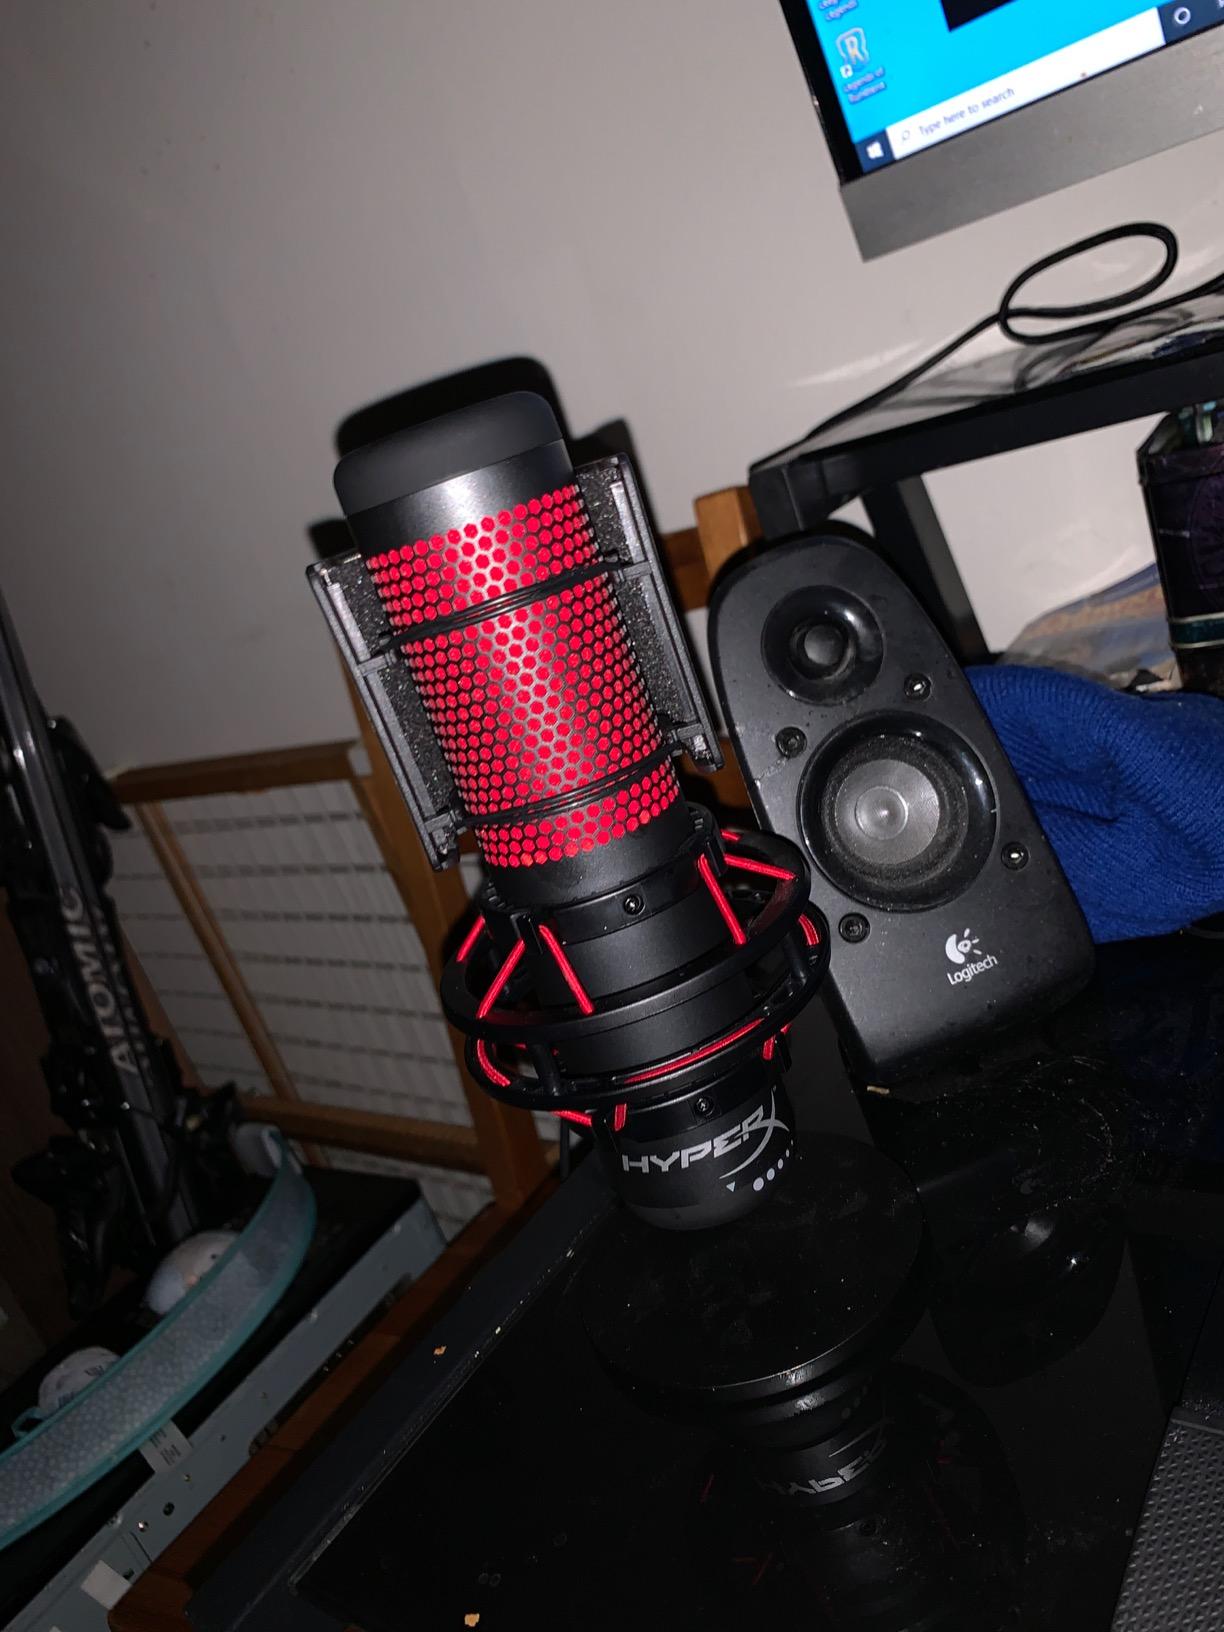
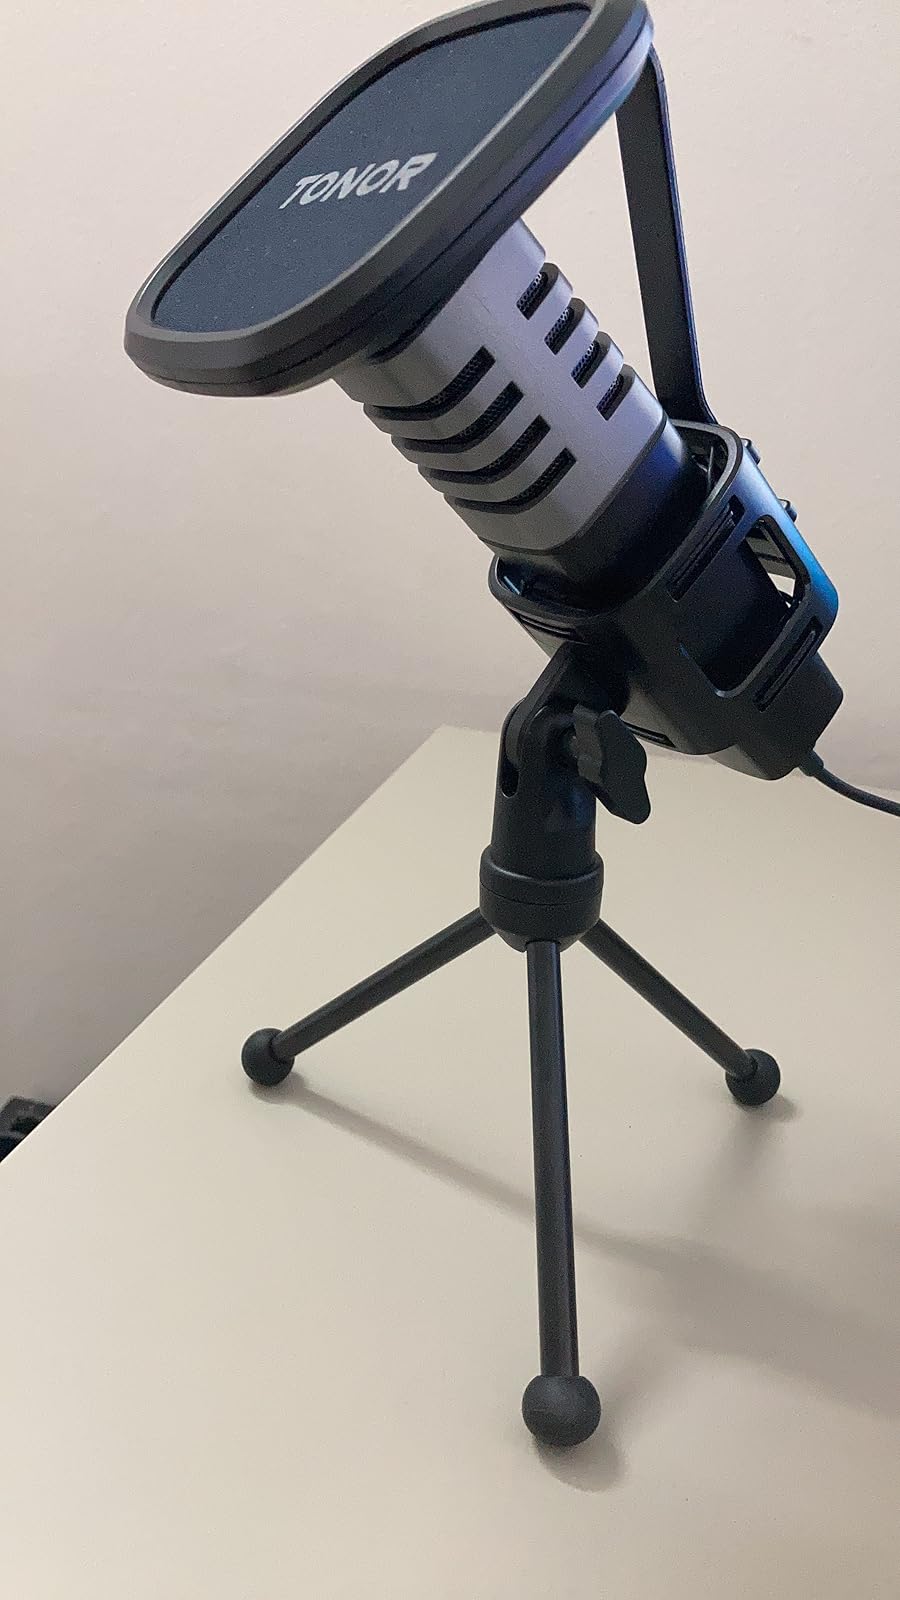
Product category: microphone
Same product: no